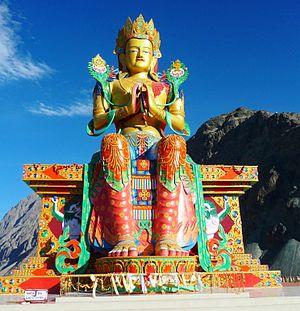
Cet article recense les statues les plus hautes actuellement érigées.